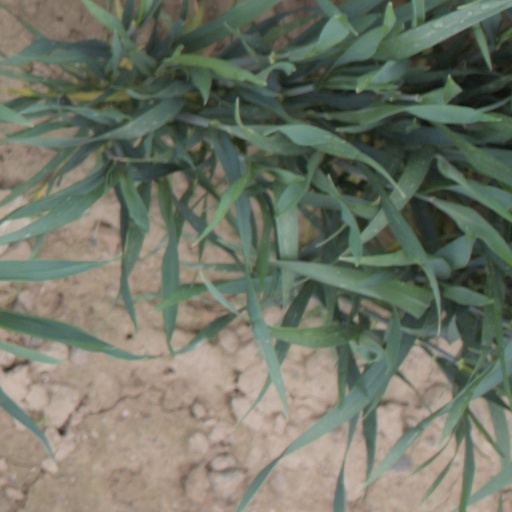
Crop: wheat